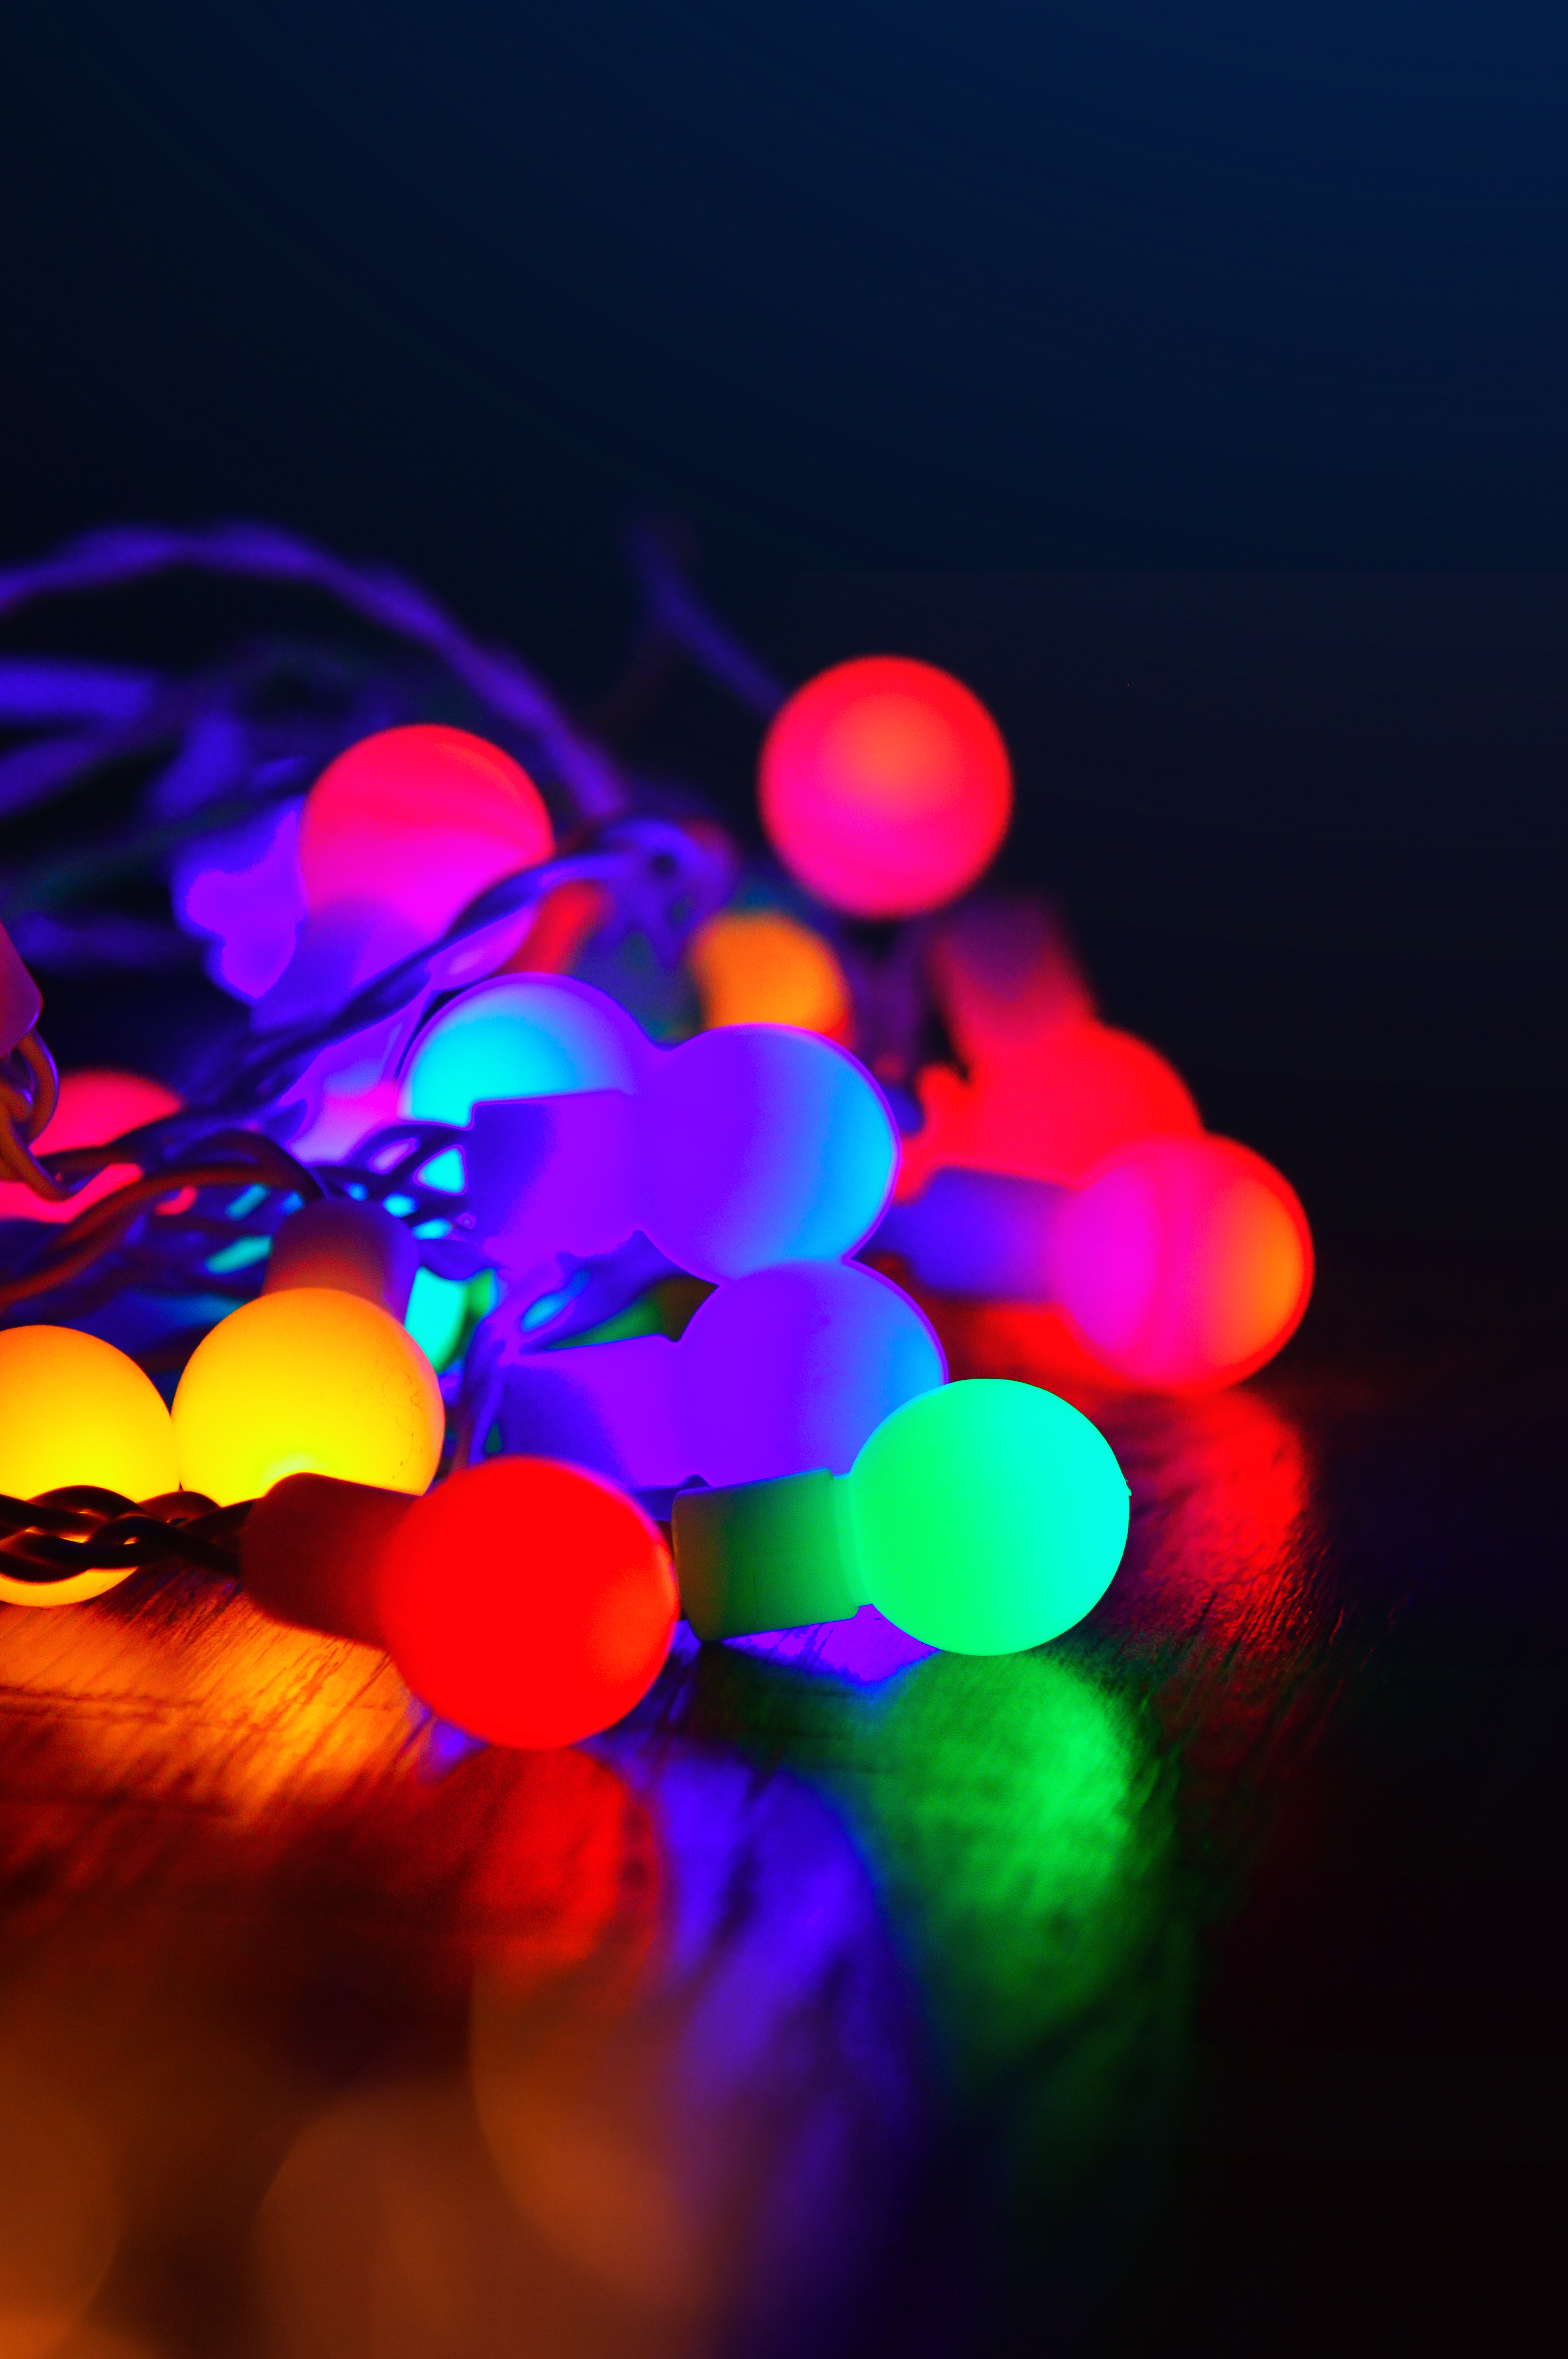
light, lights, background, bulb, colorful, string, abstract, bright, holiday, celebration, color, depth, bulbs, blue, decoration, vector, glowing, festive, field, celebratory, white, illustration, design, lighting, computer wallpaper, magenta, macro photography